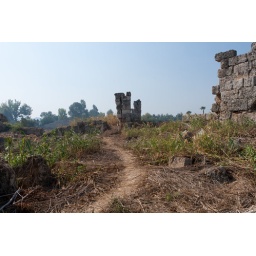
A pathway to the main street from the back of the bath house in Perge